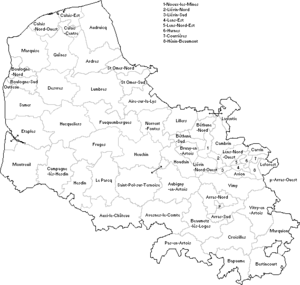
Cantons du Pas-de-Calais en 1982
Le département du Pas-de-Calais compte 39 cantons depuis le redécoupage cantonal de 2014.